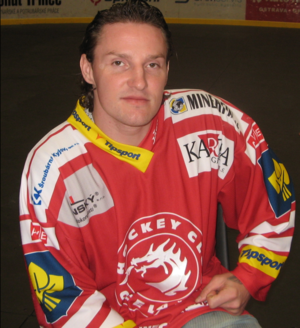
Štefan Ružička est un joueur professionnel slovaque de hockey sur glace.